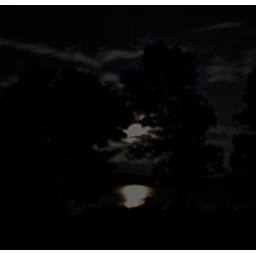
Night Time on a hill above a lake in Maine